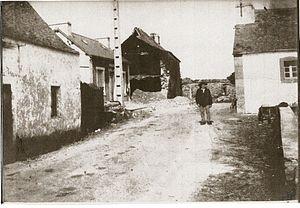
Botmeur vers 1937: la mairie et l'ancien presbytère
Botmeur [bɔtmœʁ] est une commune française du département du Finistère et de la région Bretagne ; elle fait partie de Monts d'Arrée Communauté.